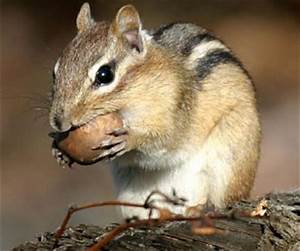
Label: squirrel